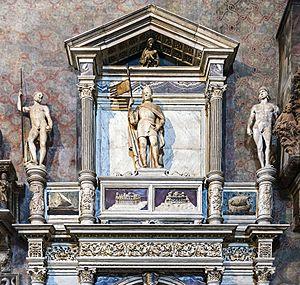
La basilique Santa Maria Gloriosa dei Frari, appelée communément I Frari, est une des principales églises de Venise. Elle est située sur le Campo dei Frari, dans le sestiere de San Polo. Dédiée à l'Assomption de Marie, elle a reçu le titre de basilique mineure.
Les Pesaro est une famille patricienne de Venise, originaire de Pesaro dans les Marches et présente dans la Cité des Doges au moins au début du XIIIᵉ siècle. Elle fut déjà dans la noblesse à la clôture du Maggior Consiglio en 1297 et ce avec deux branches distinctes: celle de Santa Fosca avec les frères Marco et Matteo di Palmier, et celle d' Angelo et son fils Nicolò de Santa Croce.